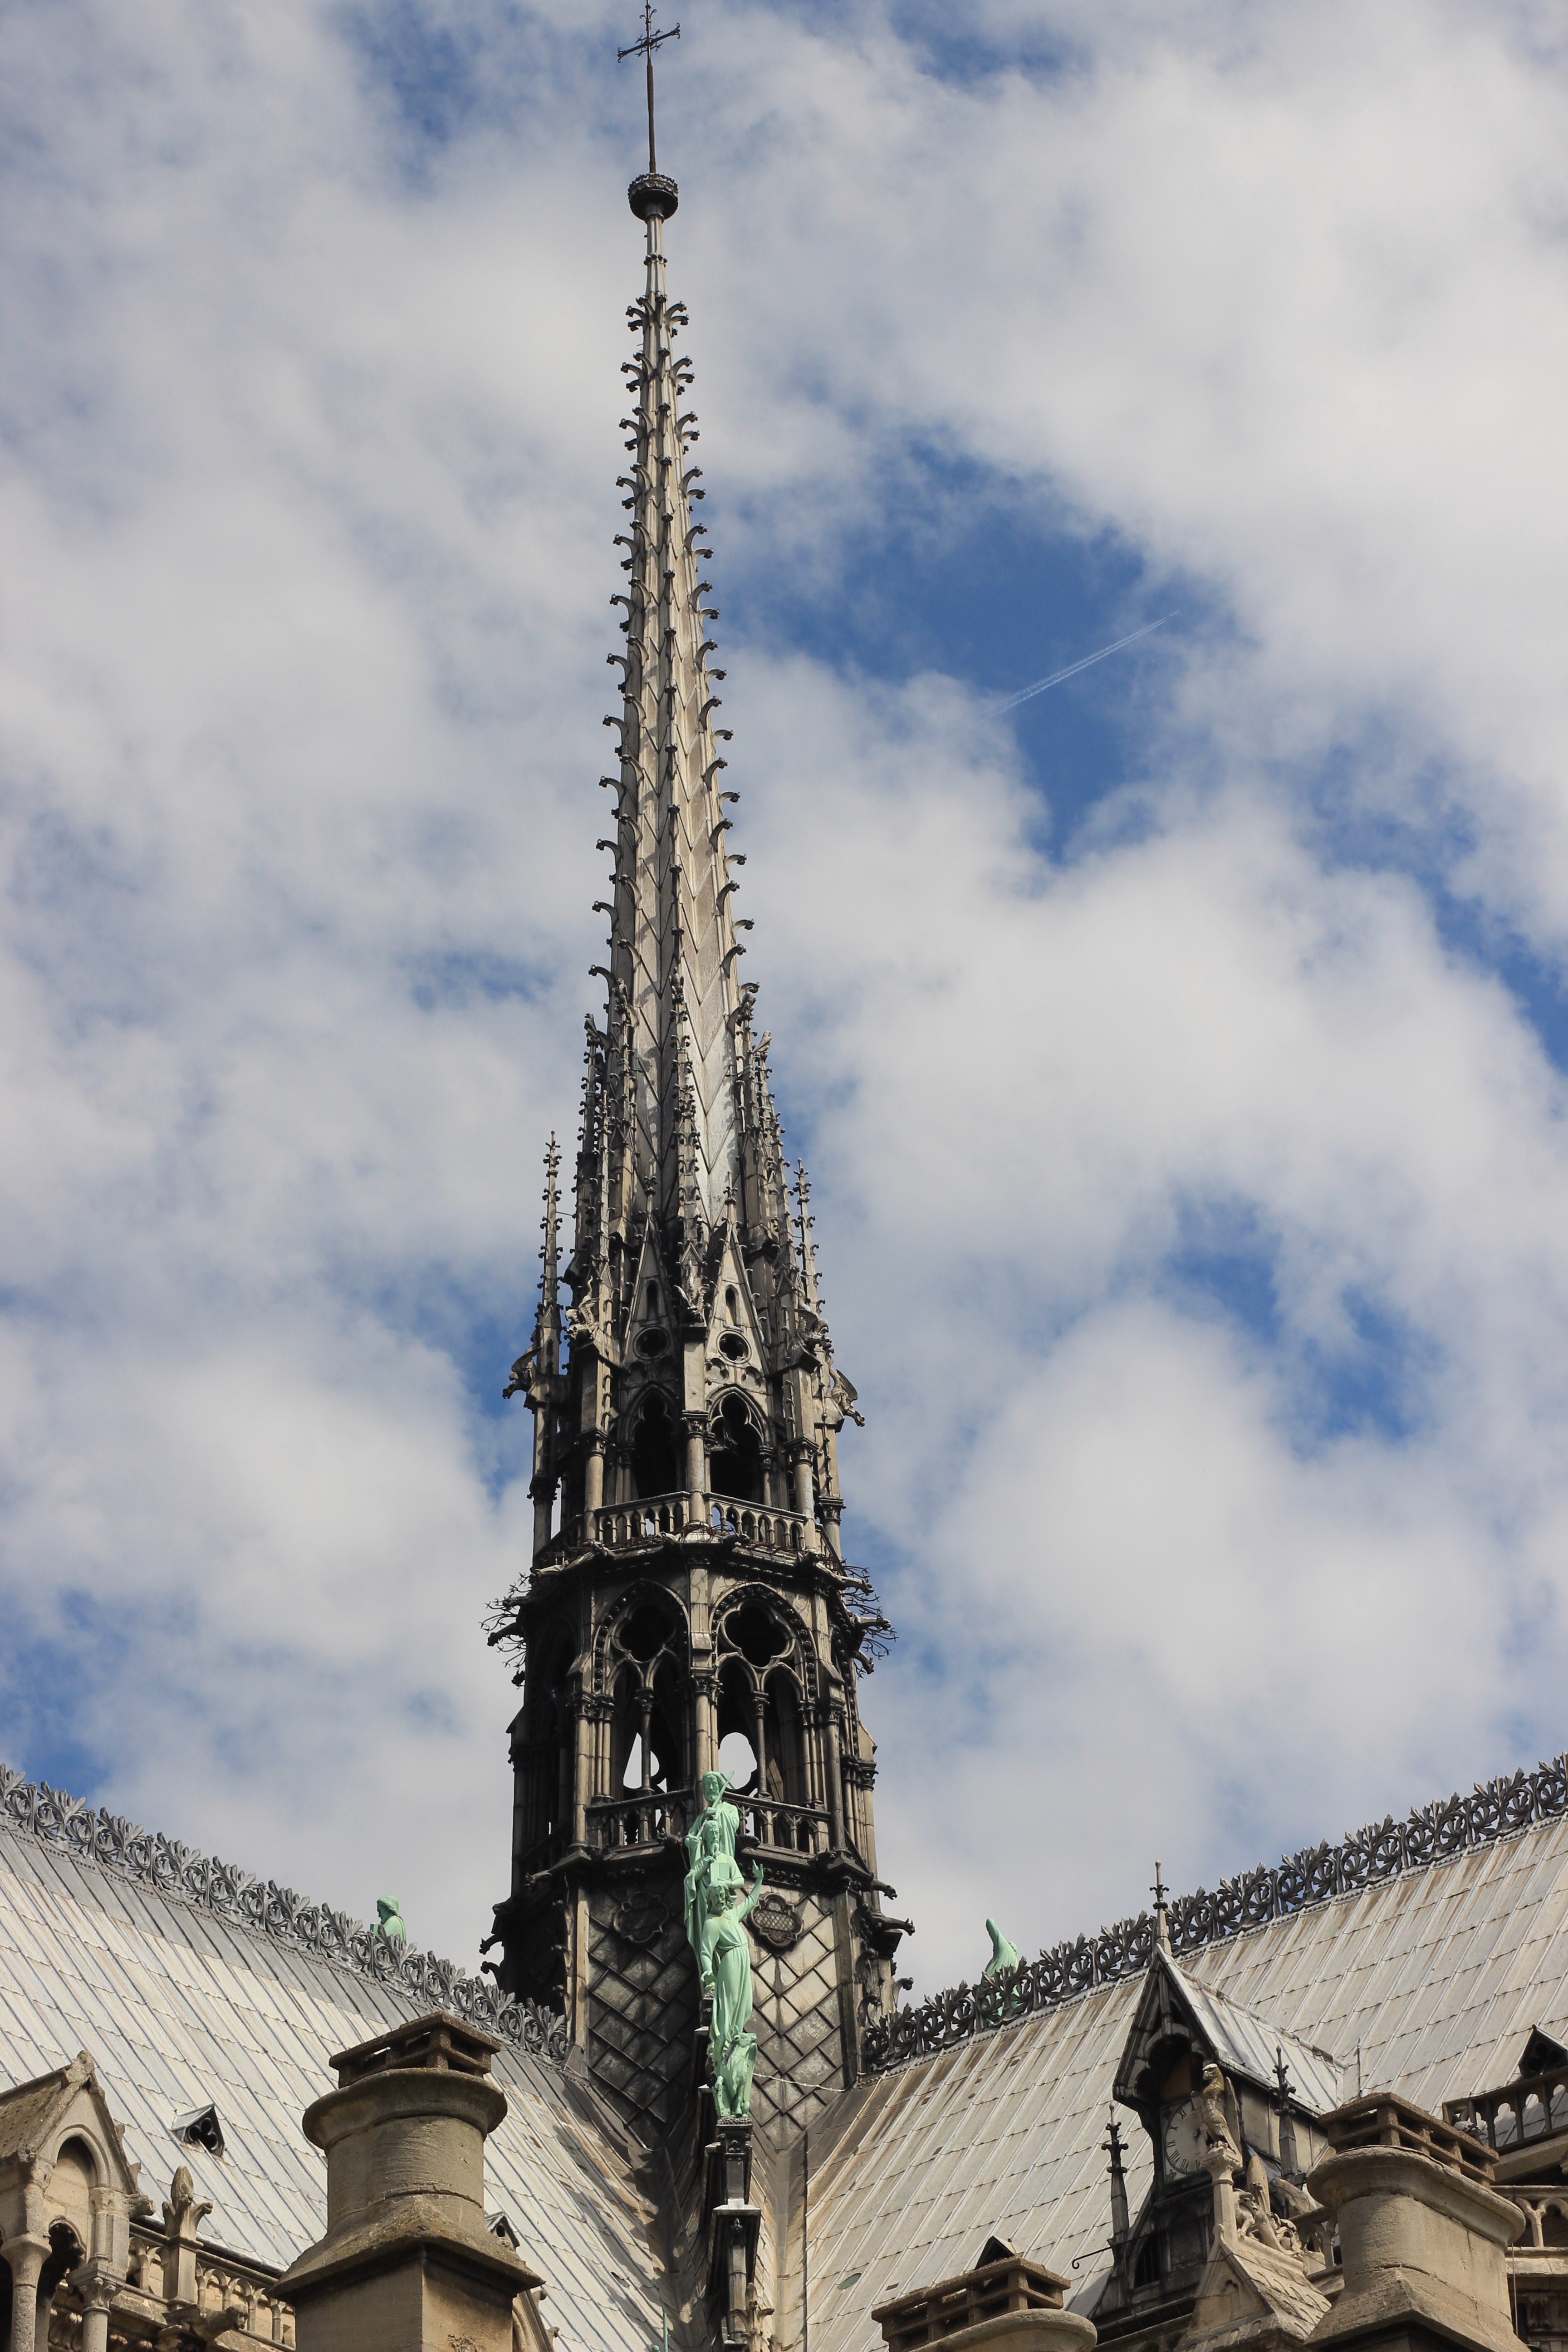
tree, cloud, sky, building, paris, daytime, france, tower, landmark, facade, church, cathedral, place of worship, capital, catholic, spire, steeple, our lady, notre dame, notre dame of paris